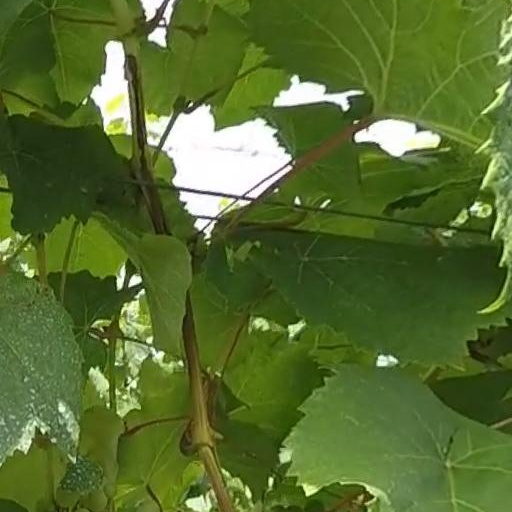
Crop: grape